Province of L'Aquila

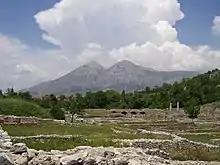
The remains of the ancient Roman site of Alba Fucens

The Rocca Calascio is a mountaintop fortress or "rocca" in the municipality of Calascio. At an elevation of , the castle is the highest fortress in the Apennines. Built of stone and masonry exclusively for military purposes and intended only to accommodate troops and never as residence for nobles, the fortress overlooks the Plain of Navelli at one of the highest points in the ancient Barony of Carapelle.